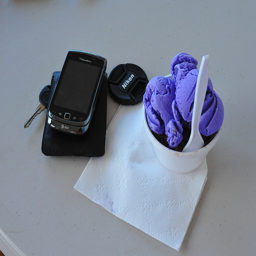
A white table topped with a bowl of ice cream and a cell phone.
A cup of blue sorbet sitting next to a cellphone and wallet.
A bowl of dessert is sitting next to a cell phone.
A bowl of purple icecream, a cellphone, a key, a napkin on a table.
Purple ice cream sits in a Styrofoam cup.